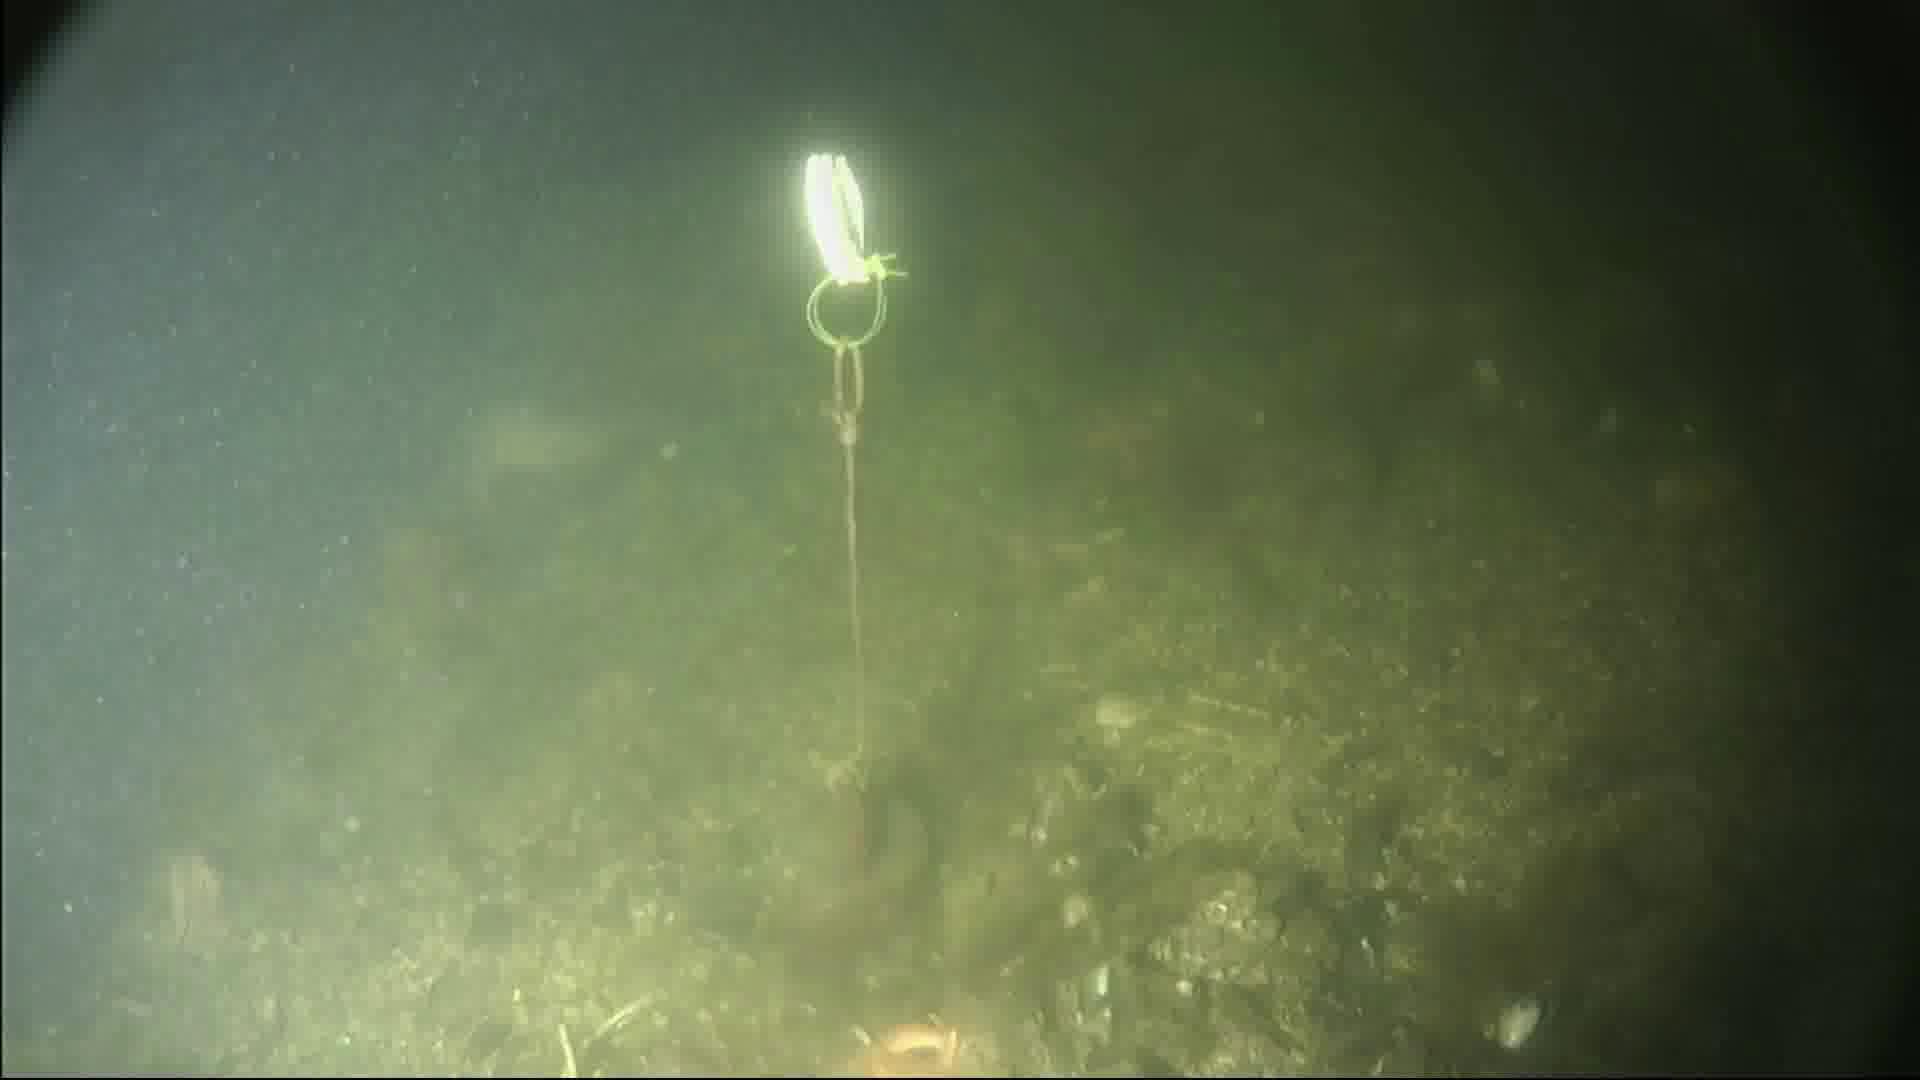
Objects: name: fish
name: starfish